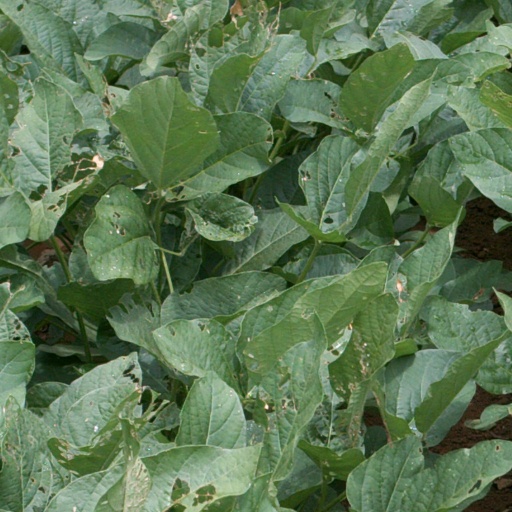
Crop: soybean